Vought XF5U

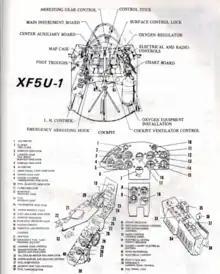
XF5U-1 cockpit

Normally, a wing with such a low aspect ratio will suffer from very poor performance due to the degree of induced drag created at the wingtips, as the higher pressure air below spills around the wingtip to the lower-pressure region above. In a conventional aircraft, these wingtip vortices carry a lot of energy with them and hence create drag. The usual approach to reducing these vortices is to build a wing with a high aspect ratio, i.e. one that is long and narrow. However, such wings compromise the maneuverability and roll rate of the aircraft, or present a structural challenge in building them stiff enough. The XF5U attempted to overcome the tip vortex problem using the propellers to actively cancel the drag-causing tip vortices. The propellers are arranged to rotate in the opposite direction to the tip vortices, with the aim of retaining the higher-pressure air below the wing. With this source of drag eliminated, the aircraft would fly with a much smaller wing area, and the small wing would yield high maneuverability with greater structural strength.